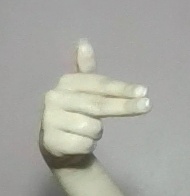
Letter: ghain